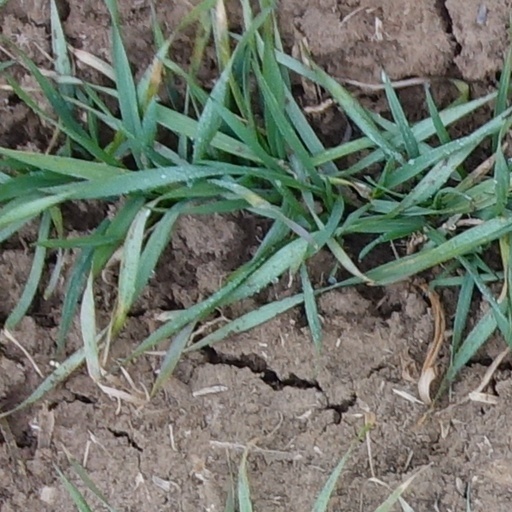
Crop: wheat